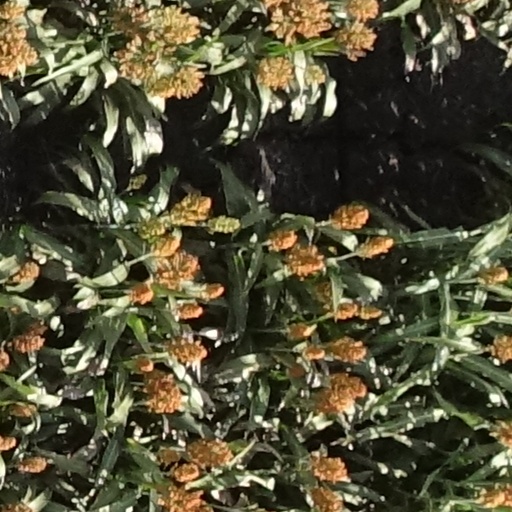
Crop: sorghum